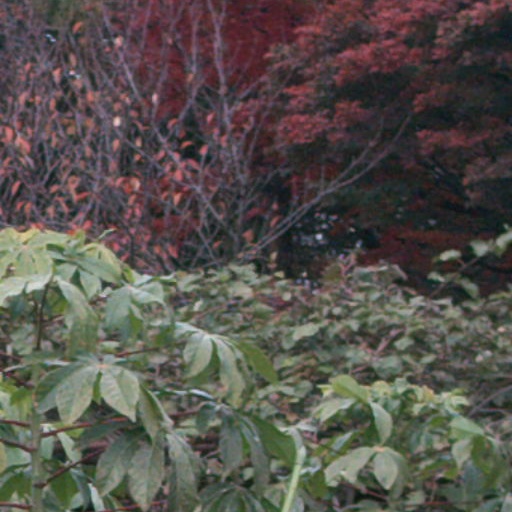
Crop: cassava